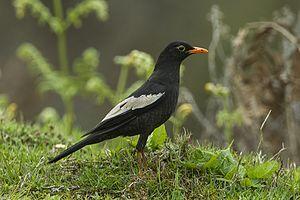
Le Merle à ailes grises est une espèce de passereaux appartenant à la famille des Turdidae.